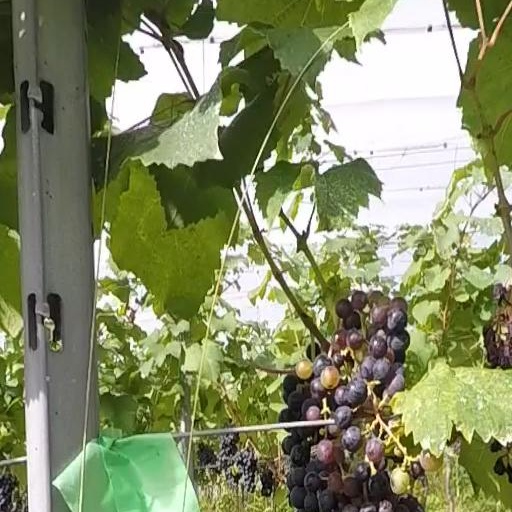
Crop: grape